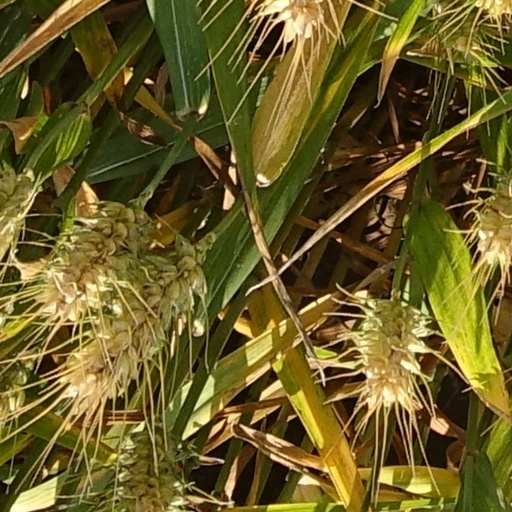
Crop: wheat